Darker Than Midnight

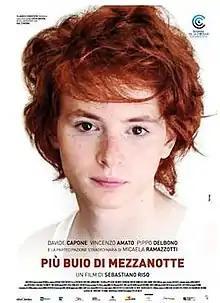

Darker Than Midnight is a 2014 Italian drama film directed by Sebastiano Riso and starring Vincenzo Amato and Micaela Ramazzotti. It was screened as part of the Critics' Week section at the 2014 Cannes Film Festival.